Szentgotthárd Abbey

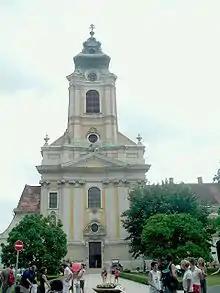
The Baroque abbey church

Szentgotthárd Abbey is a former Cistercian monastery and church in Szentgotthárd Hungary that is now a Roman Catholic parish church.